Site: brandenburg
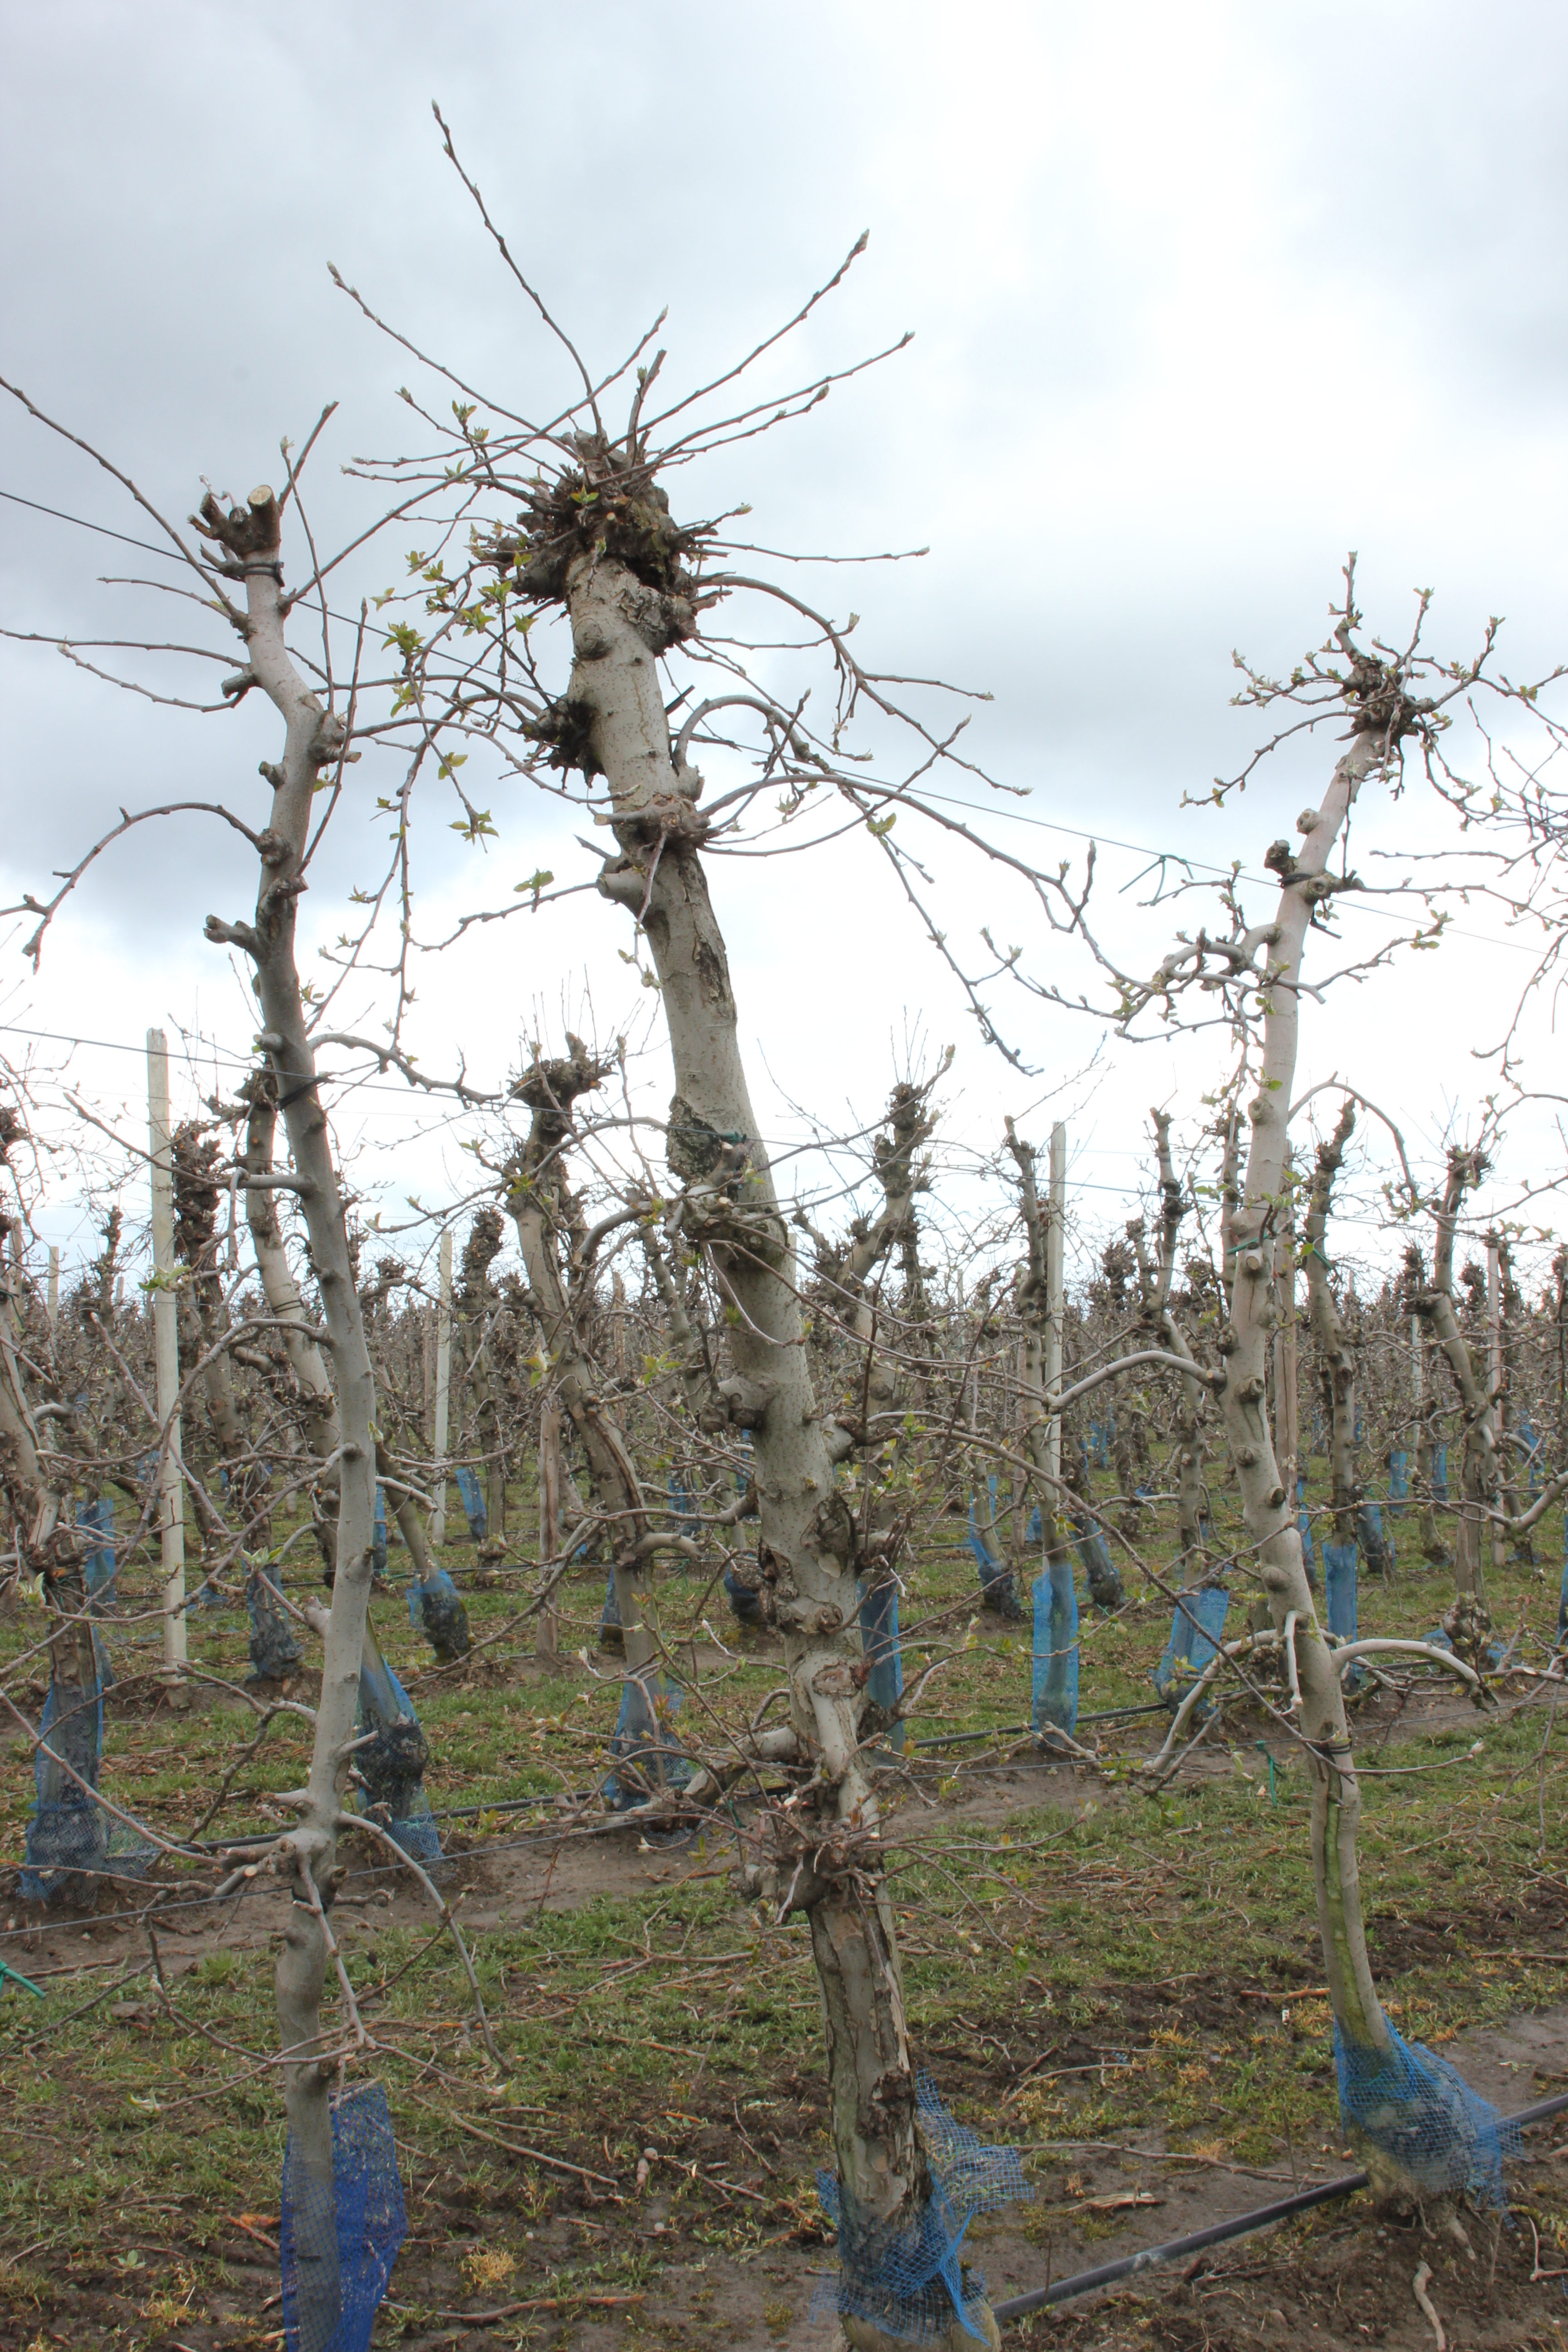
Growth stage (BBCH 55): Inflorescence emergence